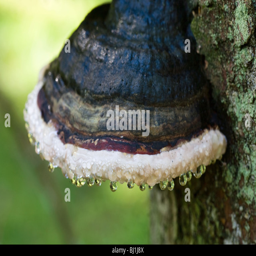
fungi growing on a tree trunk with dew drops